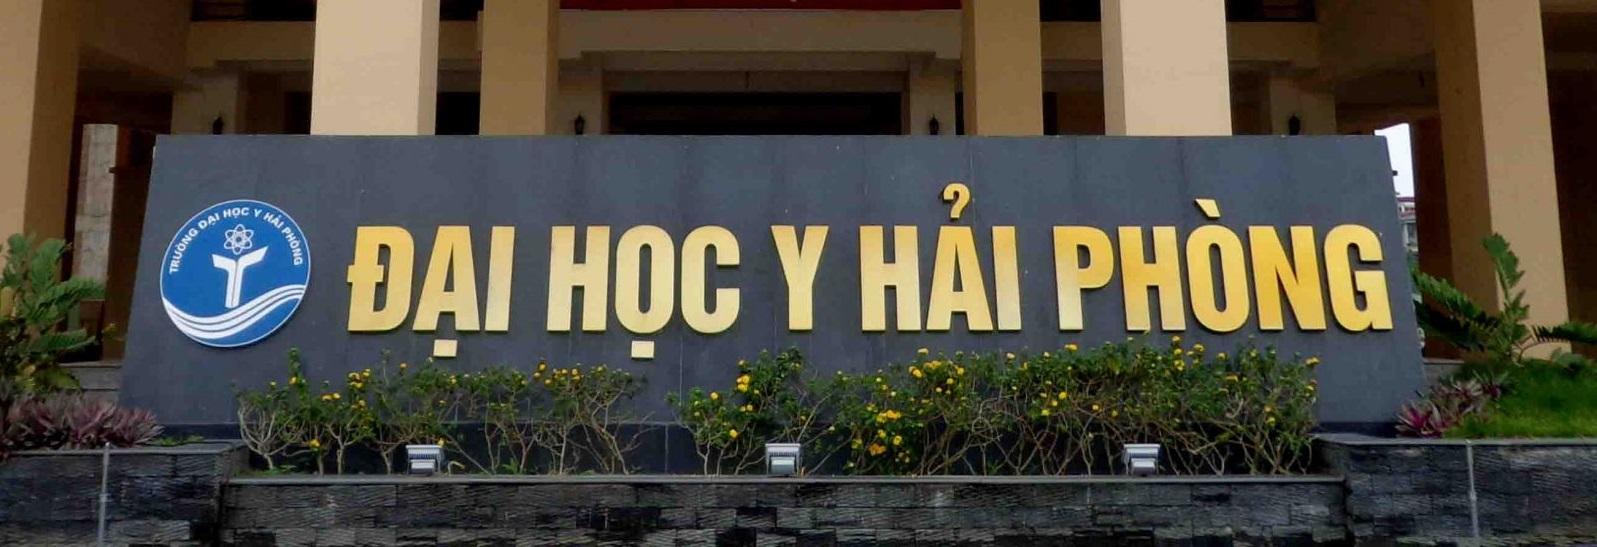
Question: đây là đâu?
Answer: đại học y hải phòng